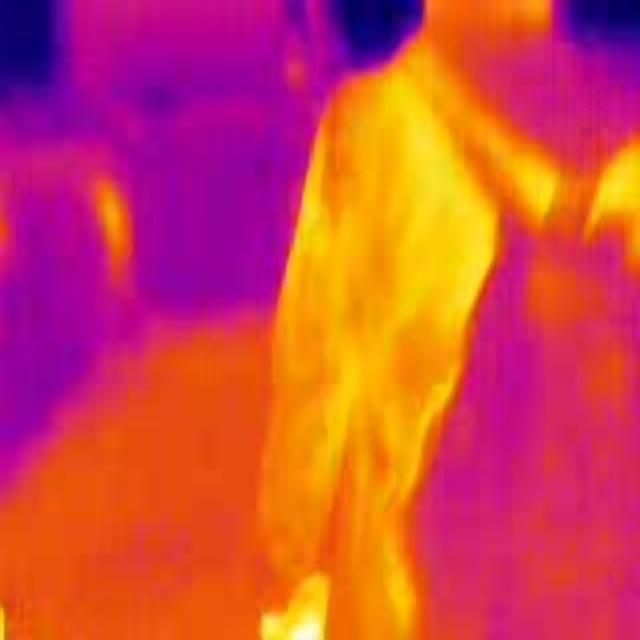
Detected objects:
label: person